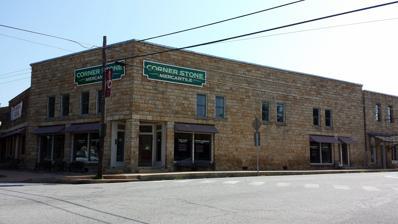
Building: Lackey General Merchandise and Warehouse
Country: United States of America
Year built: 1924
United States historic place Lackey General Merchandise and Warehouse U.S. National Register of Historic Places Location in Arkansas Show map of Arkansas Location in United States Show map of the United States Location AR 66, Mountain View, Arkansas Coordinates 35°52′7″N 92°7′3″W / 35.86861°N 92.11750°W / 35.86861; -92.11750 Area less than one acre Built 1924 ( 1924 ) Built by Bill Laroe (stonemason) Architectural style Rectangular plan MPS Stone County MRA NRHP reference No. 85002233 Added to NRHP September 17, 1985 Lackey General Merchandise and Warehouse is a historic commercial building at the northeast corner of Arkansas Highway 66 and North Peabody Avenue in the center of Mountain View, Arkansas .  It is a roughly rectangular two-story structure, built out of local stone, with a flat roof surrounded by a low parapet.  Its main facade faces west toward the Stone County Courthouse , with plate glass windows topped by awnings on the first floor, and four sash windows on the second.  The main entrance is in an angle at the street corner, with the building corner supported by a square stone post.  Built in 1924, it is believed to be the largest commercial building in Stone County . The building was listed on the National Register of Historic Places in 1985. See also National Register of Historic Places listings in Stone County, Arkansas References